Tell en-Nasbeh

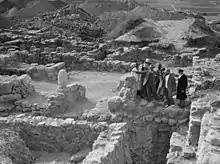
Sanctuary dedicated to Astarte appears on the left

Tell en-Nasbeh Stratum 2 (Babylonian, Persian periods 585-323 BCE). During the Jewish–Babylonian War, the area to the north of Jerusalem yielded to the Babylonians without a battle, according to archaeological evidence and other indications in the Hebrew Bible. After the destruction of Jerusalem by Nebuchadnezzar II in 587/6 BCE, Mizpah became the administrative center for the district of Binyamin in Judah. According to a study done by Tel Aviv University, Tell en-Nasbeh survived the Babylonian campaign and rose to prominence in the sixth century BCE as the most important settlement nearby.